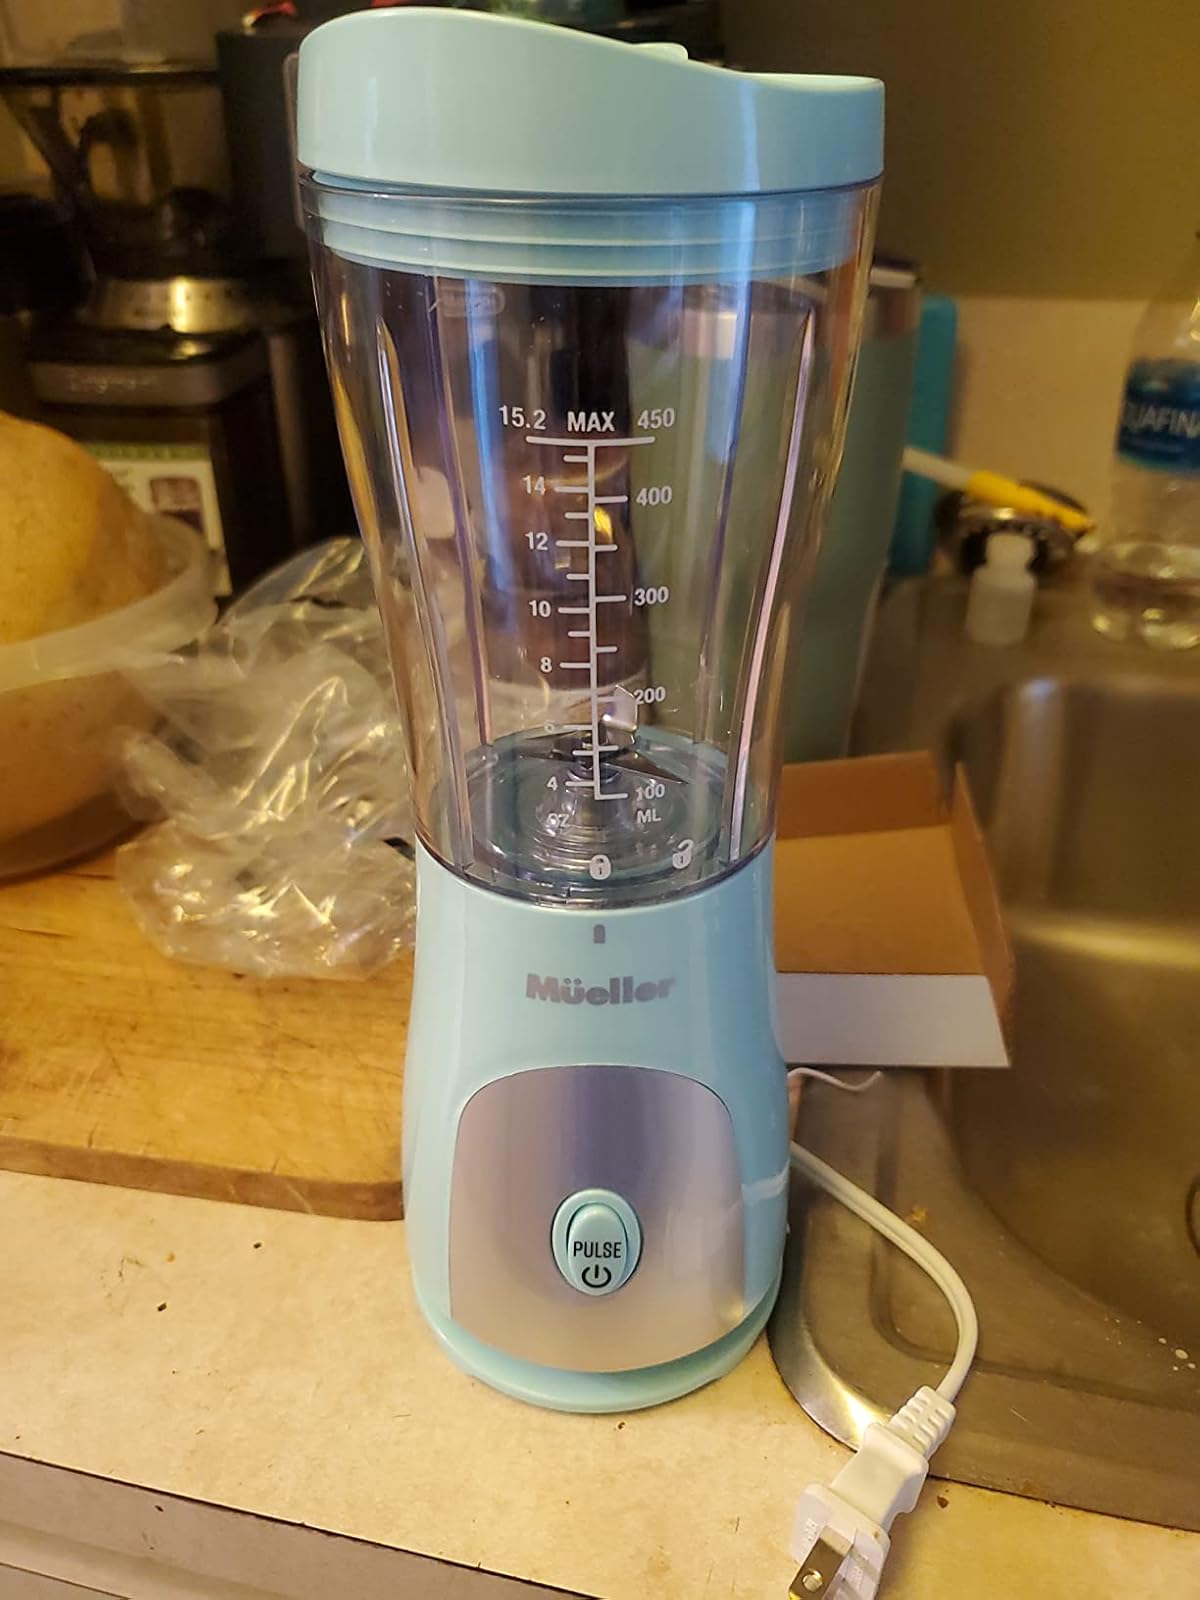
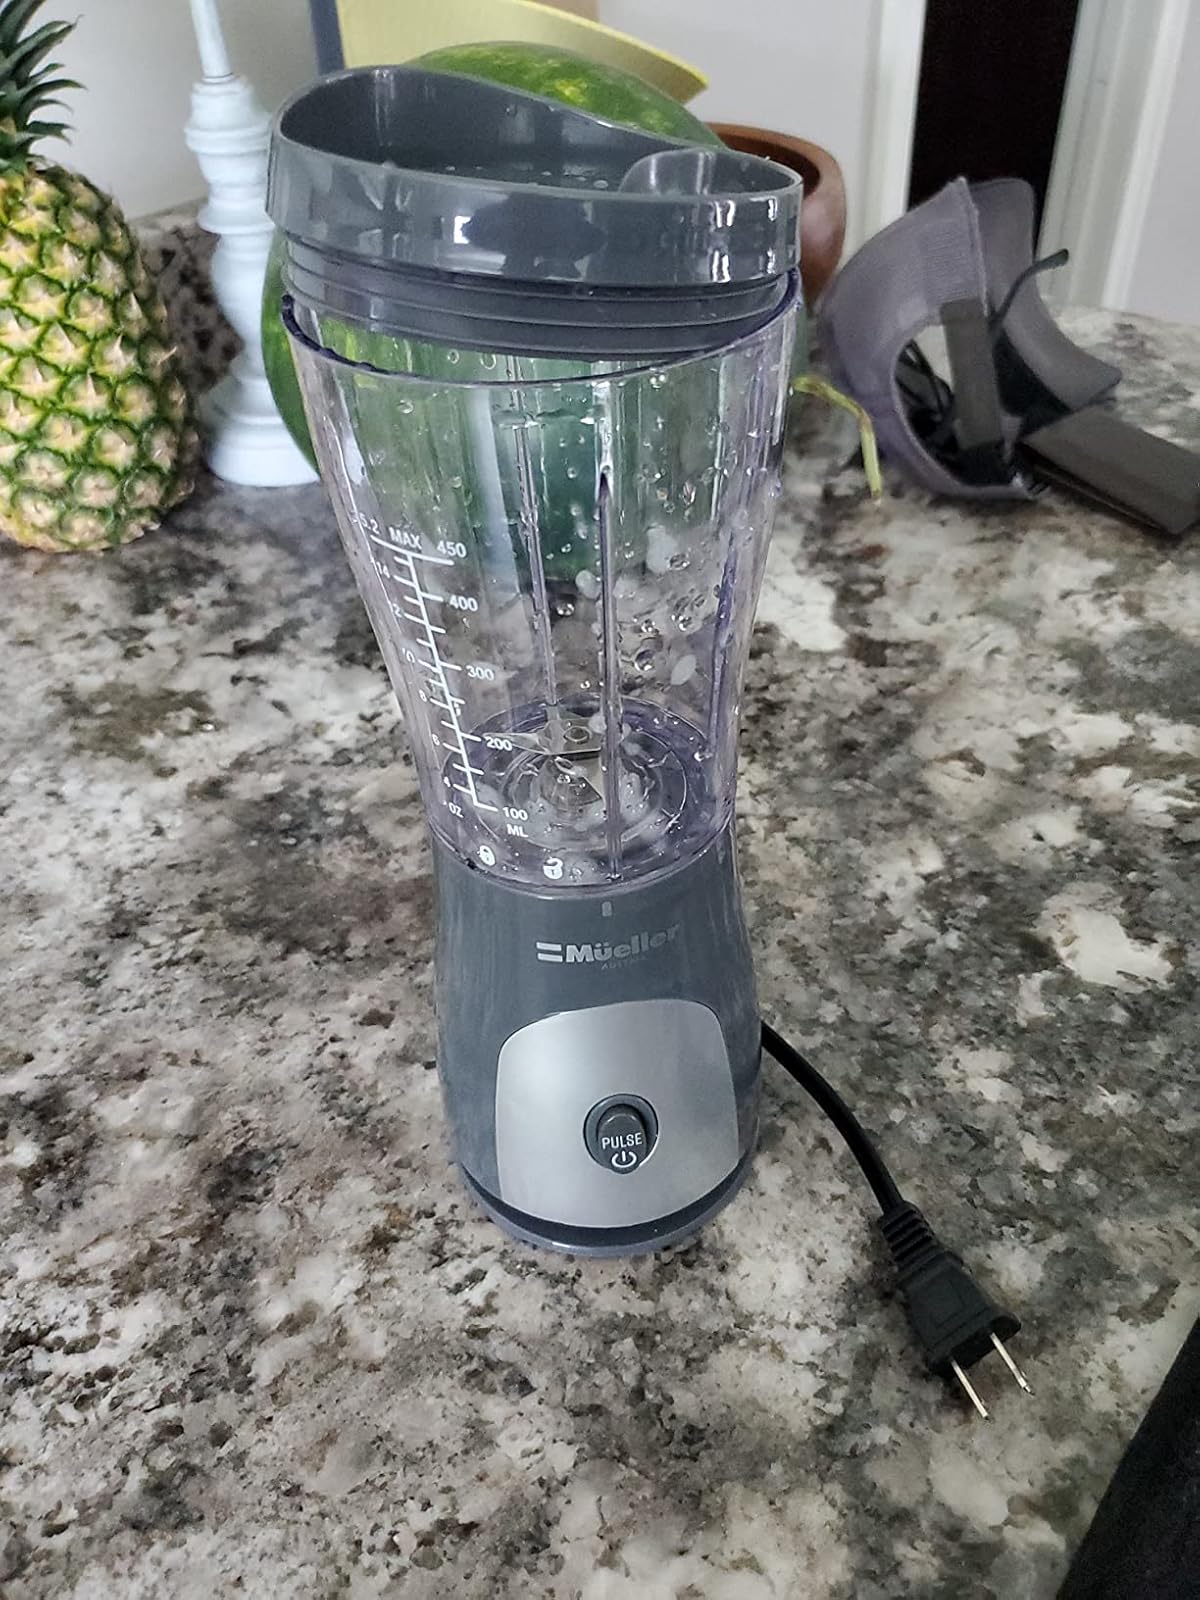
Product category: items_blender
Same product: no